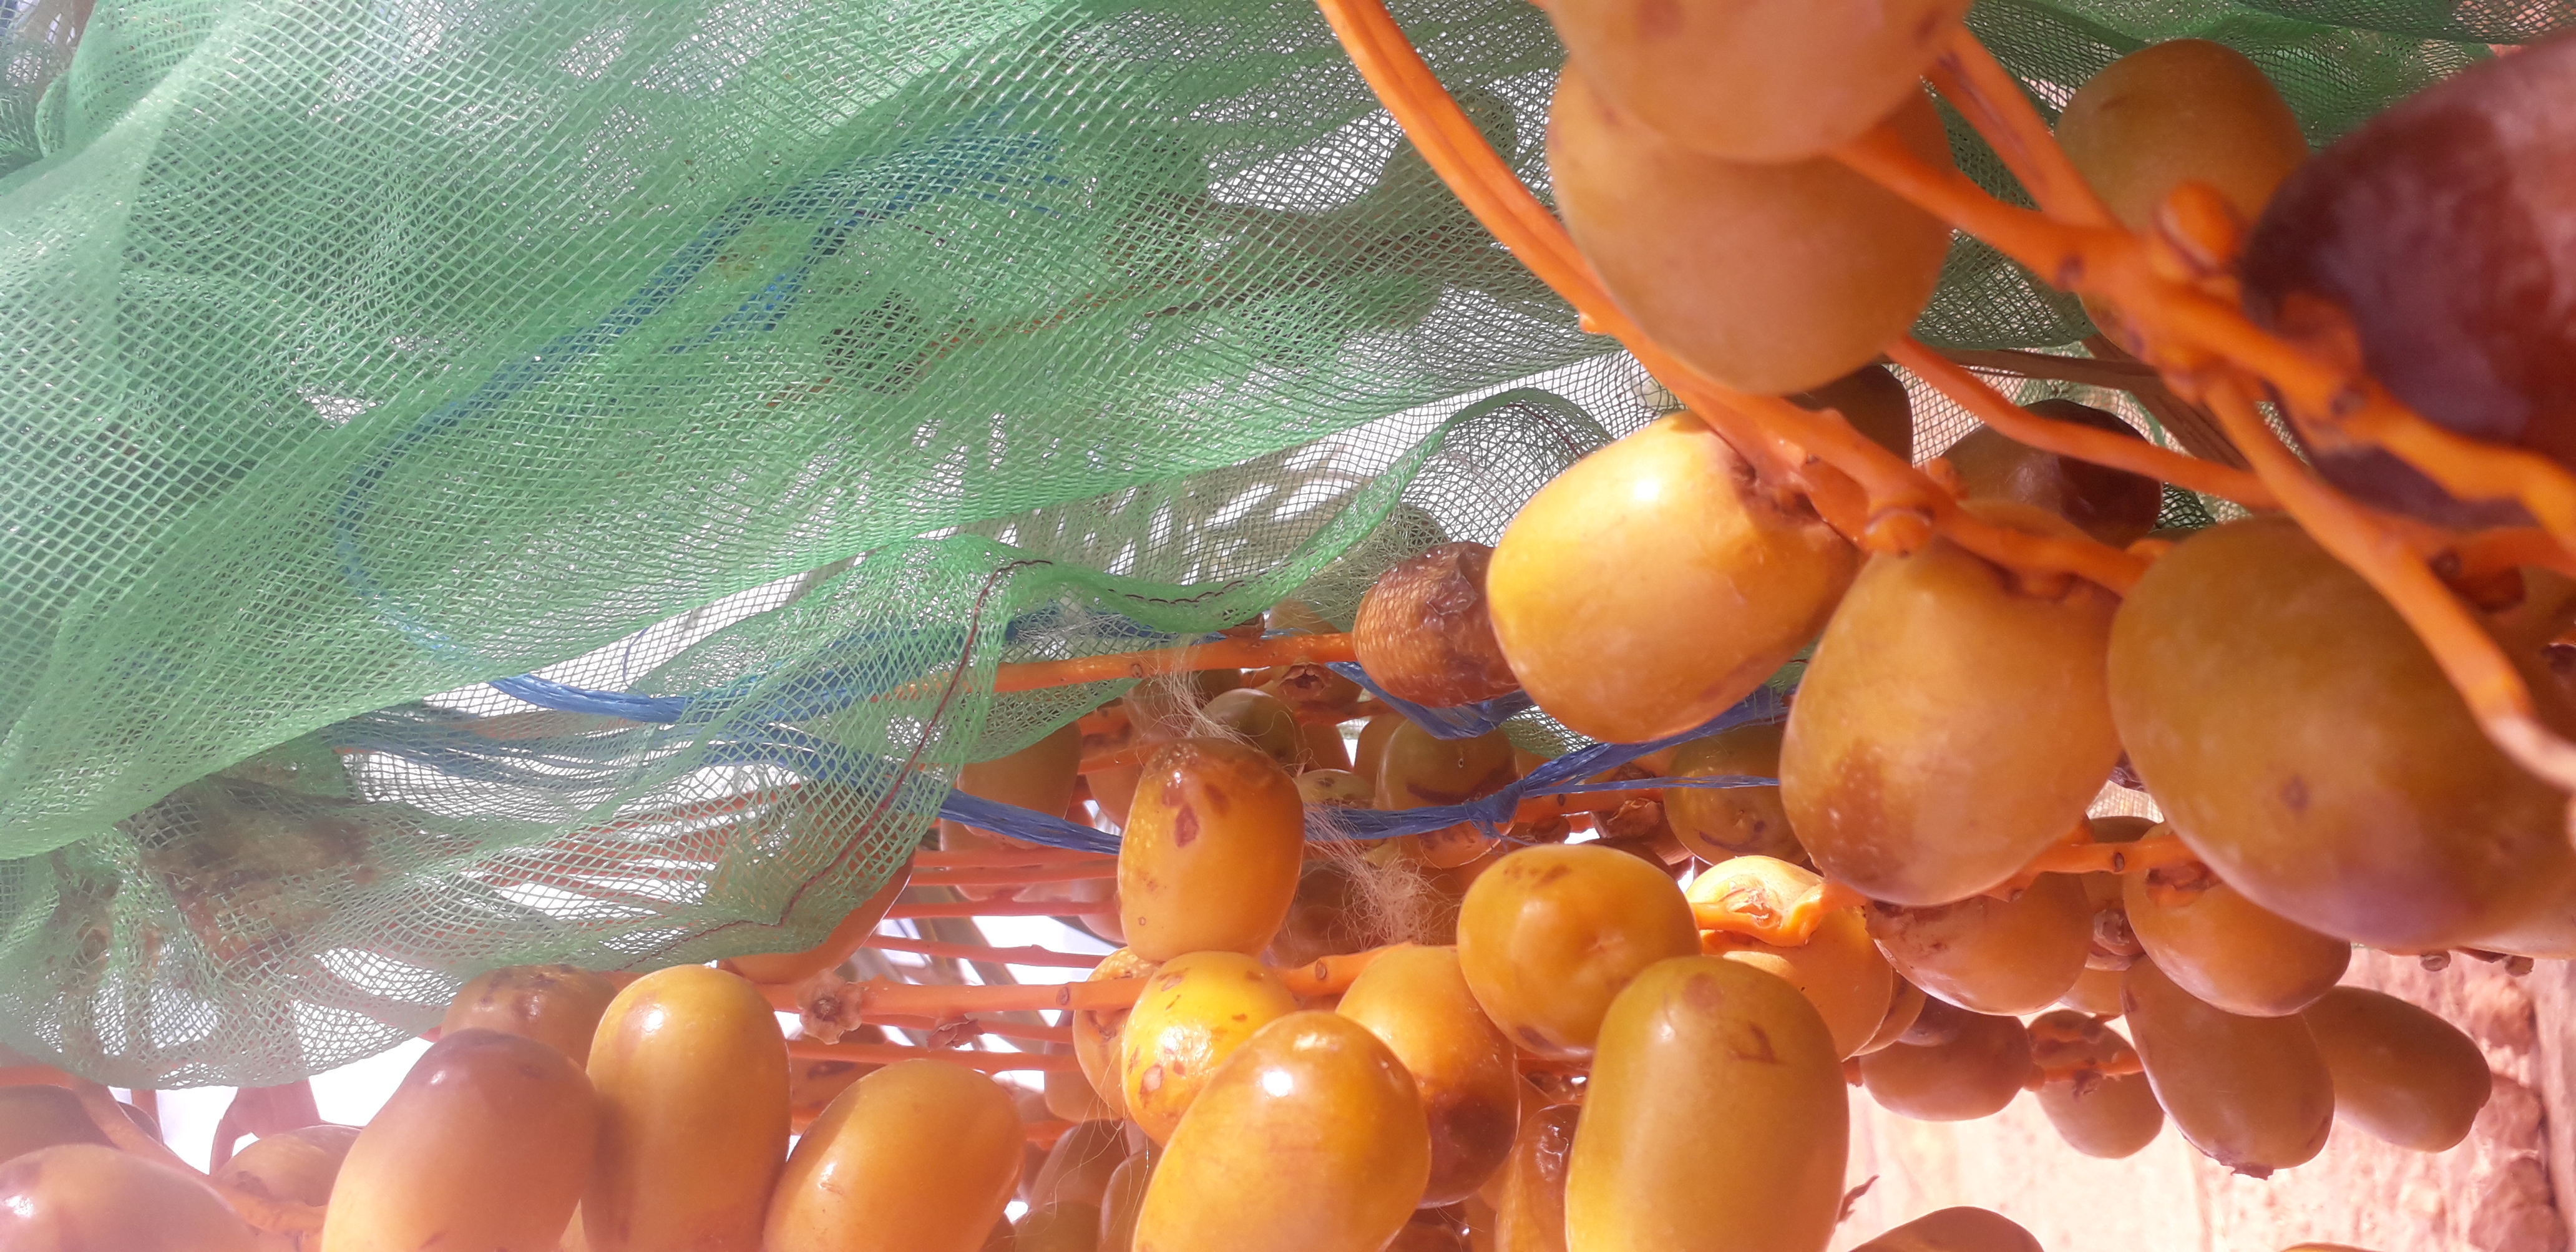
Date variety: Boufagous